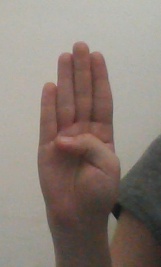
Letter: kaaf